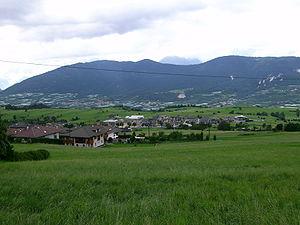
Ronzone est une commune italienne d'environ 400 habitants située dans la province autonome de Trente dans la région du Trentin-Haut-Adige dans le nord-est de l'Italie.